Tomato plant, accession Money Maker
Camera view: horizontal (90 deg, fisheye); turntable rotation: 180 degrees
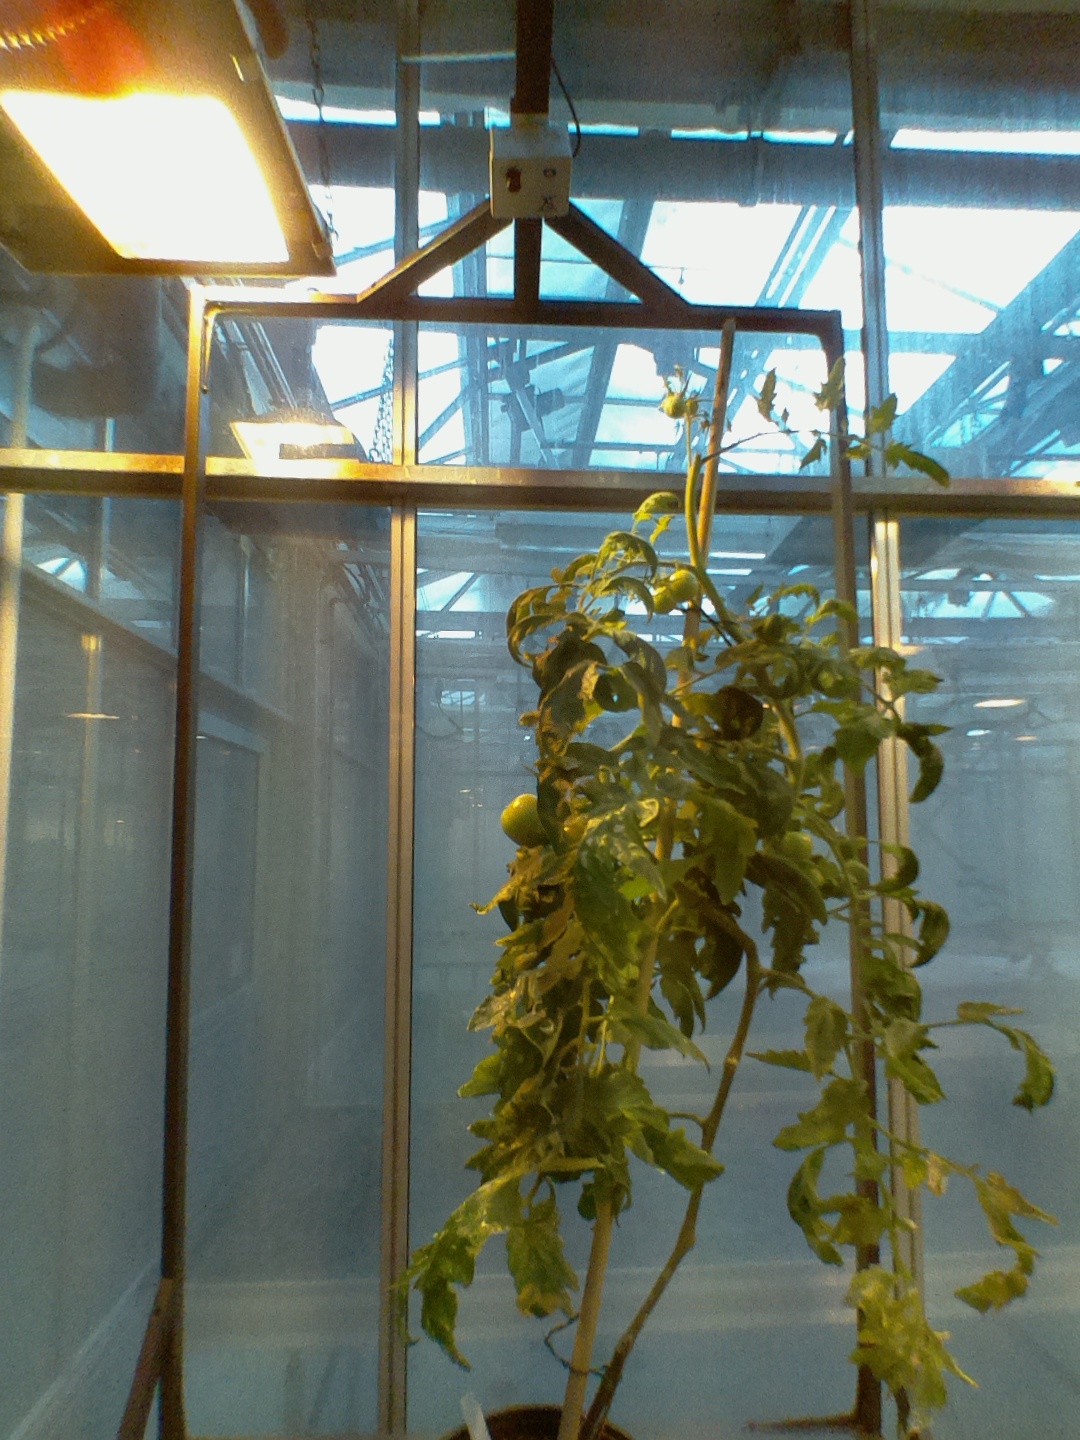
BBCH growth stage 78: 80% -90% of final fruit size